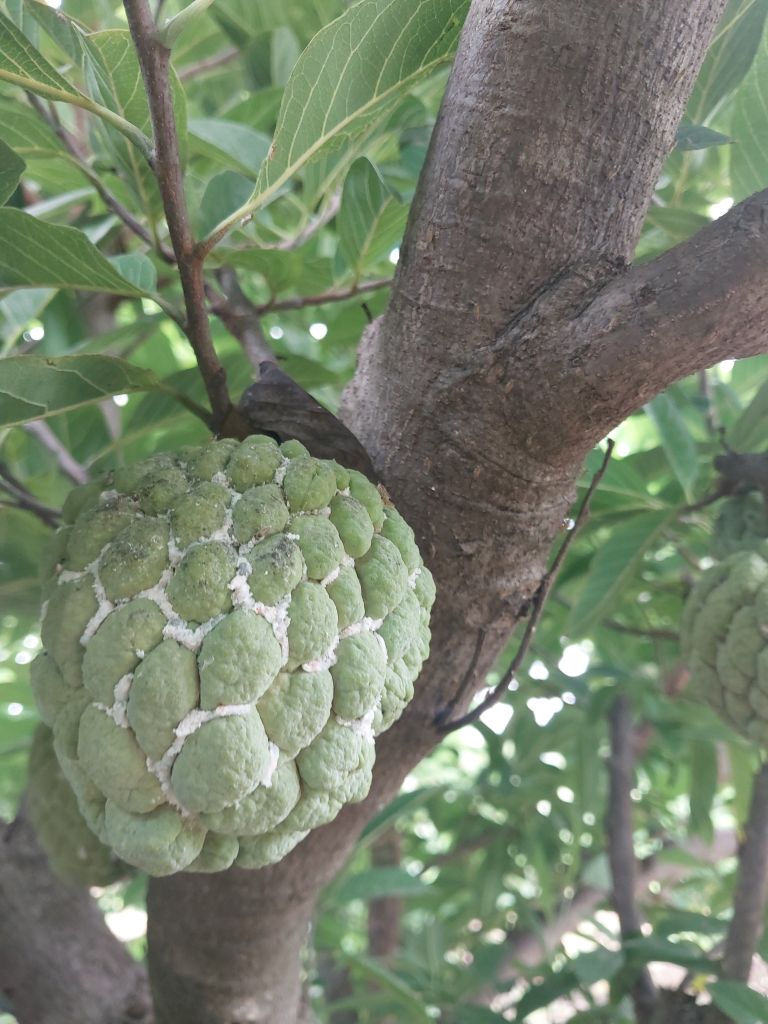
Disease label: Mealy Bug